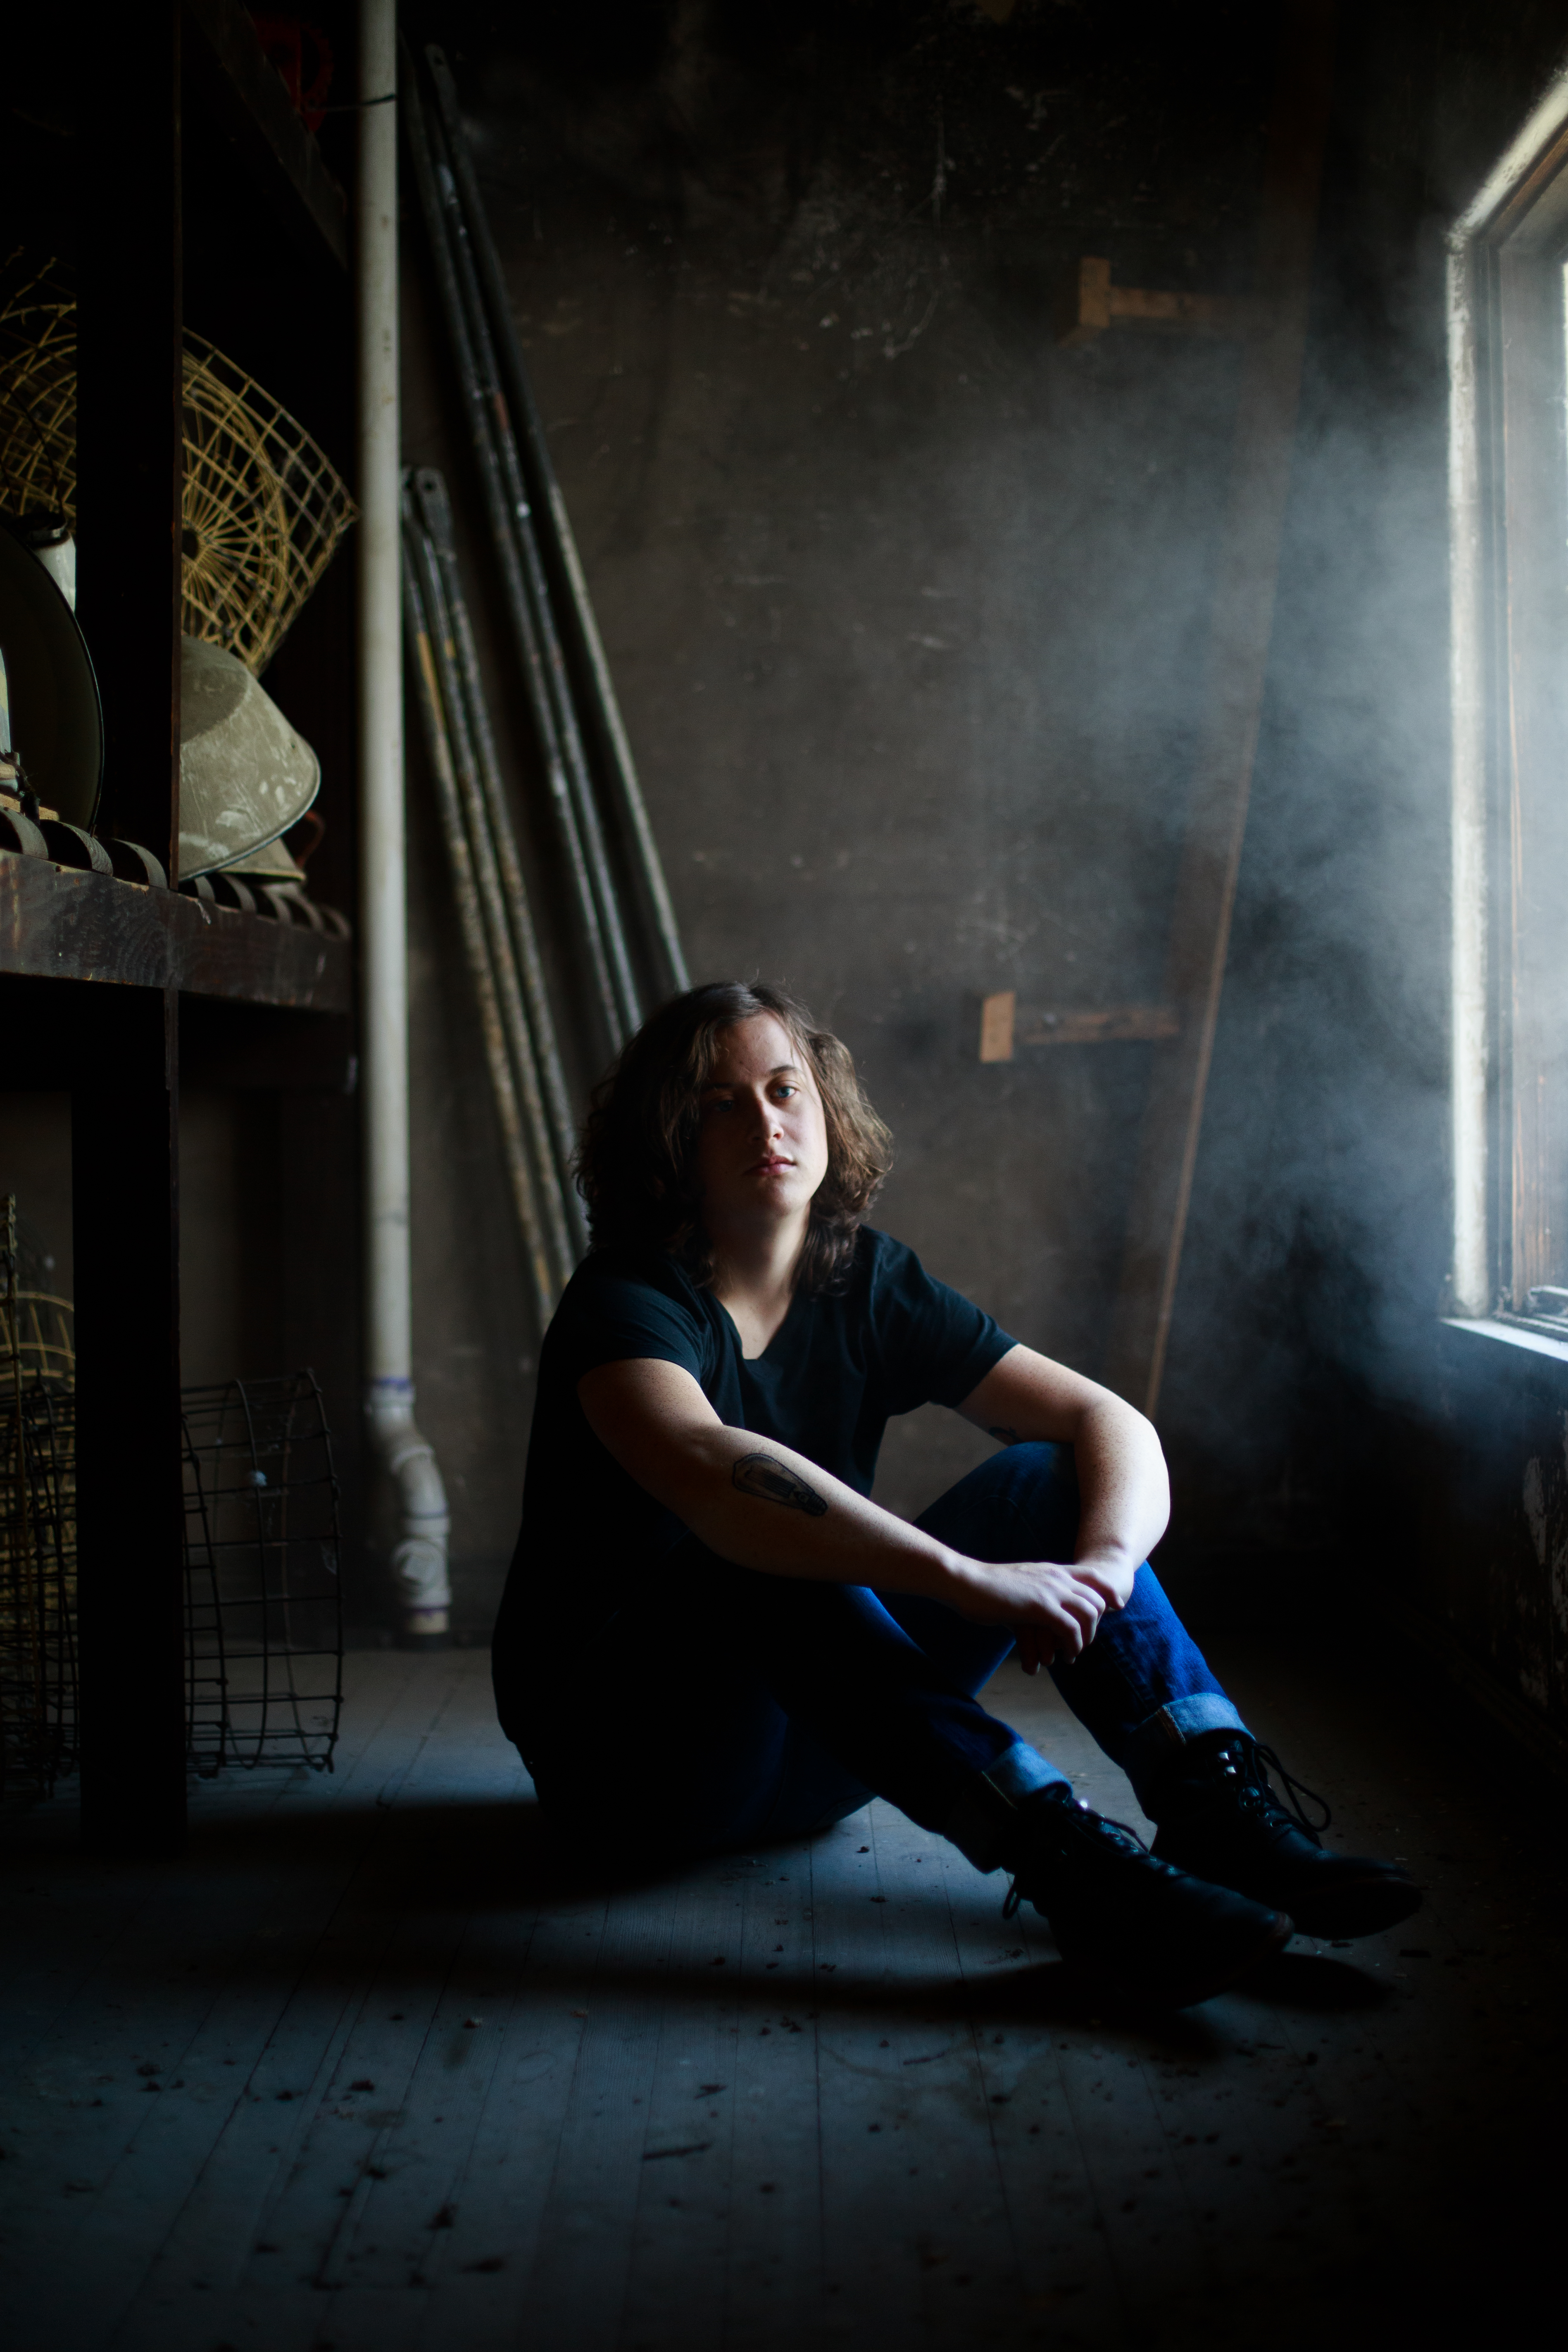
person, light, night, color, sitting, solo, darkness, performance art, photograph, human positions